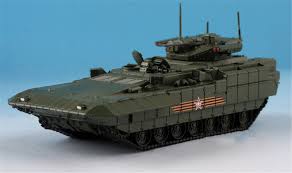
Label: BMP-T15